Shinji Inoue

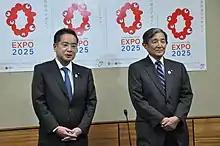
Shinji Inoue, , met Yoshinobu Nisaka, , at in Wakayama City, Wakayama Prefecture on October 20, 2020.

Inoue is a native of Chiyoda, Tokyo and a graduate of the University of Tokyo. He joined the Ministry of Construction in 1994, which later became part of the Ministry of Land, Infrastructure and Transport. While in the ministry, he received a master's degree from the University of Cambridge in England.